Wroxall railway station

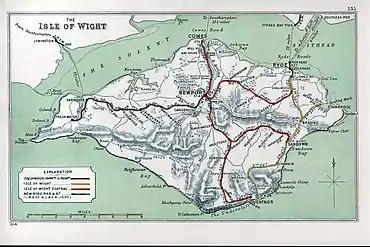
A 1914 Railway Clearing House map of lines around The Isle of Wight.

Wroxall railway station was an intermediate station on the Isle of Wight Railway line from Ryde, situated between Shanklin and Ventnor with an upland situation. To the north lay Apse Bank with its three miles of 1 in 70 gradient and three bridges. The gradient eased in the station but increased again to 1 in 88 as Ventnor Tunnel was approached.